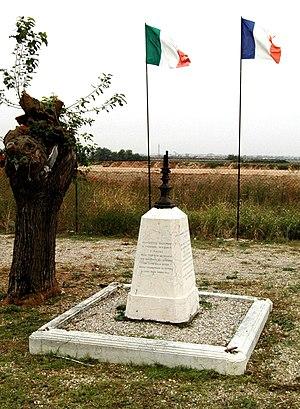
Tombeau d'honneur pour les officiers du 1er régiment de chasseurs d'Afrique et du 5e régiment de hussards, tués dans la bataille de Solferino, a Ca' Fattori, Medole Italiano: Tomba d'onore per gli ufficiali del 1º reggimento Cacciatori d'Africa e del 5º reggimento Ussari, caduti nella Battaglia di Medole, a Ca' Fattori, Medole
Le 5ᵉ régiment de hussards, est une unité de cavalerie de l'armée française, créé sous la Révolution à partir du régiment de Lauzun hussards, un régiment français d'Ancien Régime.
Le 1ᵉʳ régiment de chasseurs d'Afrique est un régiment de cavalerie de l'armée française actuellement basé au camp de Canjuers où il contribue à la formation de l'arme blindée cavalerie.